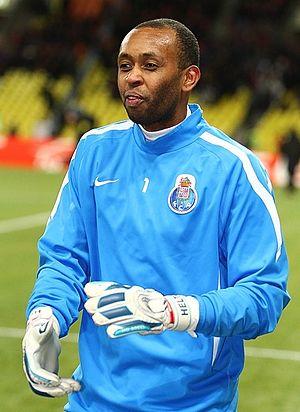
Helton da Silva Artur Arruda est un footballeur puis entraîneur brésilien né le 18 mai 1978 à São Gonçalo. Il a joué au poste de gardien de but de la fin des années 1990 au milieu des années 2010.